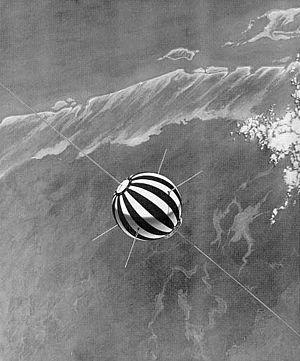
L’exploration de l’espace, parfois appelée conquête de l’espace consiste en l'exploration physique de l'espace, c'est-à-dire de tous les objets extérieurs à la Terre. L’exploration du système solaire en constitue la première étape, un des événements majeurs de la seconde partie du XXᵉ siècle sur le plan scientifique, mais aussi de façon plus large pour nos sociétés, par l'expansion prodigieuse de cette nouvelle frontière. Une colonisation de l'espace pourrait en effet apparaître comme l'aboutissement à très long terme.
Le Programme San Marco est le programme spatial scientifique italien qui s'est déroulé entre le début des années 1960 et la fin des années 1980. Mis sur pied à l'initiative de Luigi Broglio, "père" du programme spatial italien, en coopération avec la NASA, c'est le premier programme spatial de ce pays : il a permis le lancement du premier satellite italien San Marco 1 le 15 décembre 1964 et la création de la plate-forme San Marco au large du Kenya utilisée pour tirer des lanceurs légers américains Scout. Cinq petits satellites scientifiques chargés d'étudier l'ionosphère seront lancés dans le cadre de ce programme au rythme très lent imposé par la faiblesse du budget spatial italien de l'époque.